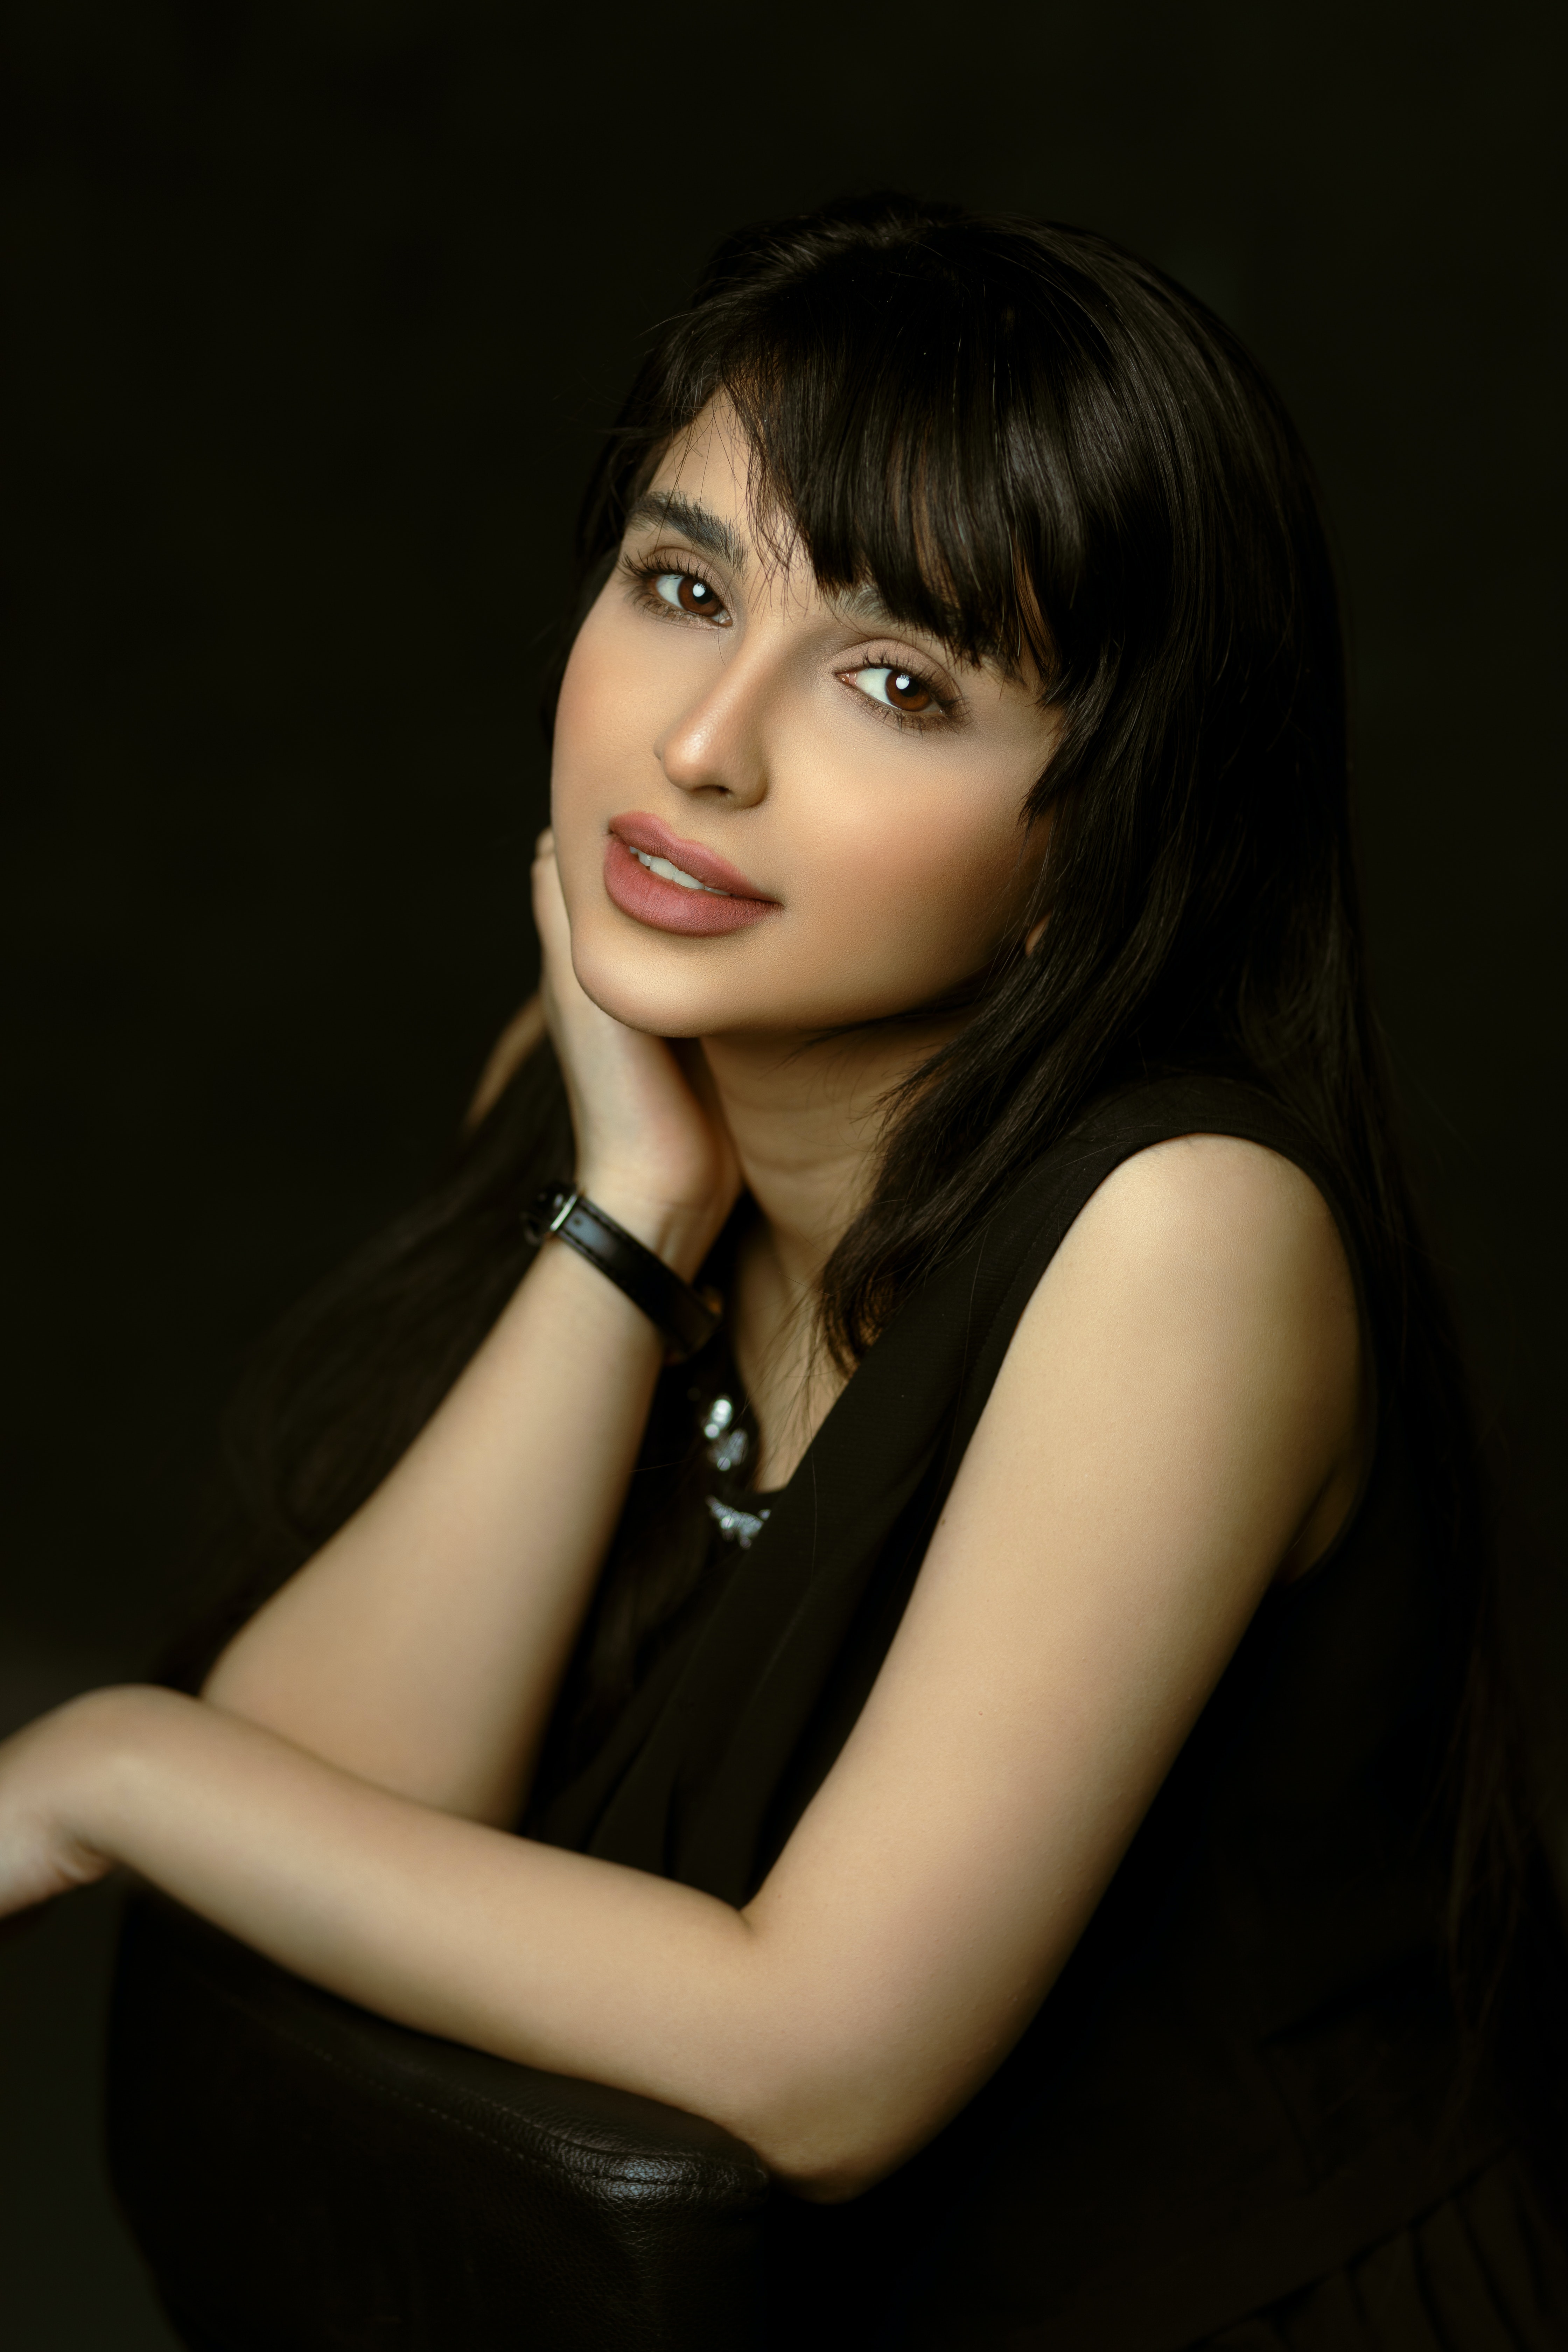
woman, lip, arm, shoulder, eyelash, lipstick, flash photography, neck, makeover, sleeve, dress, gesture, thigh, finger, black hair, fashion model, layered hair, long hair, art model, human leg, jewellery, Step cutting, formal wear, elbow, darkness, brown hair, little black dress, sitting, day dress, wrist, cocktail dress, portrait photography, portrait, fashion design, bangs, fashion accessory, nail, photo shoot, bracelet, model, cosmetics